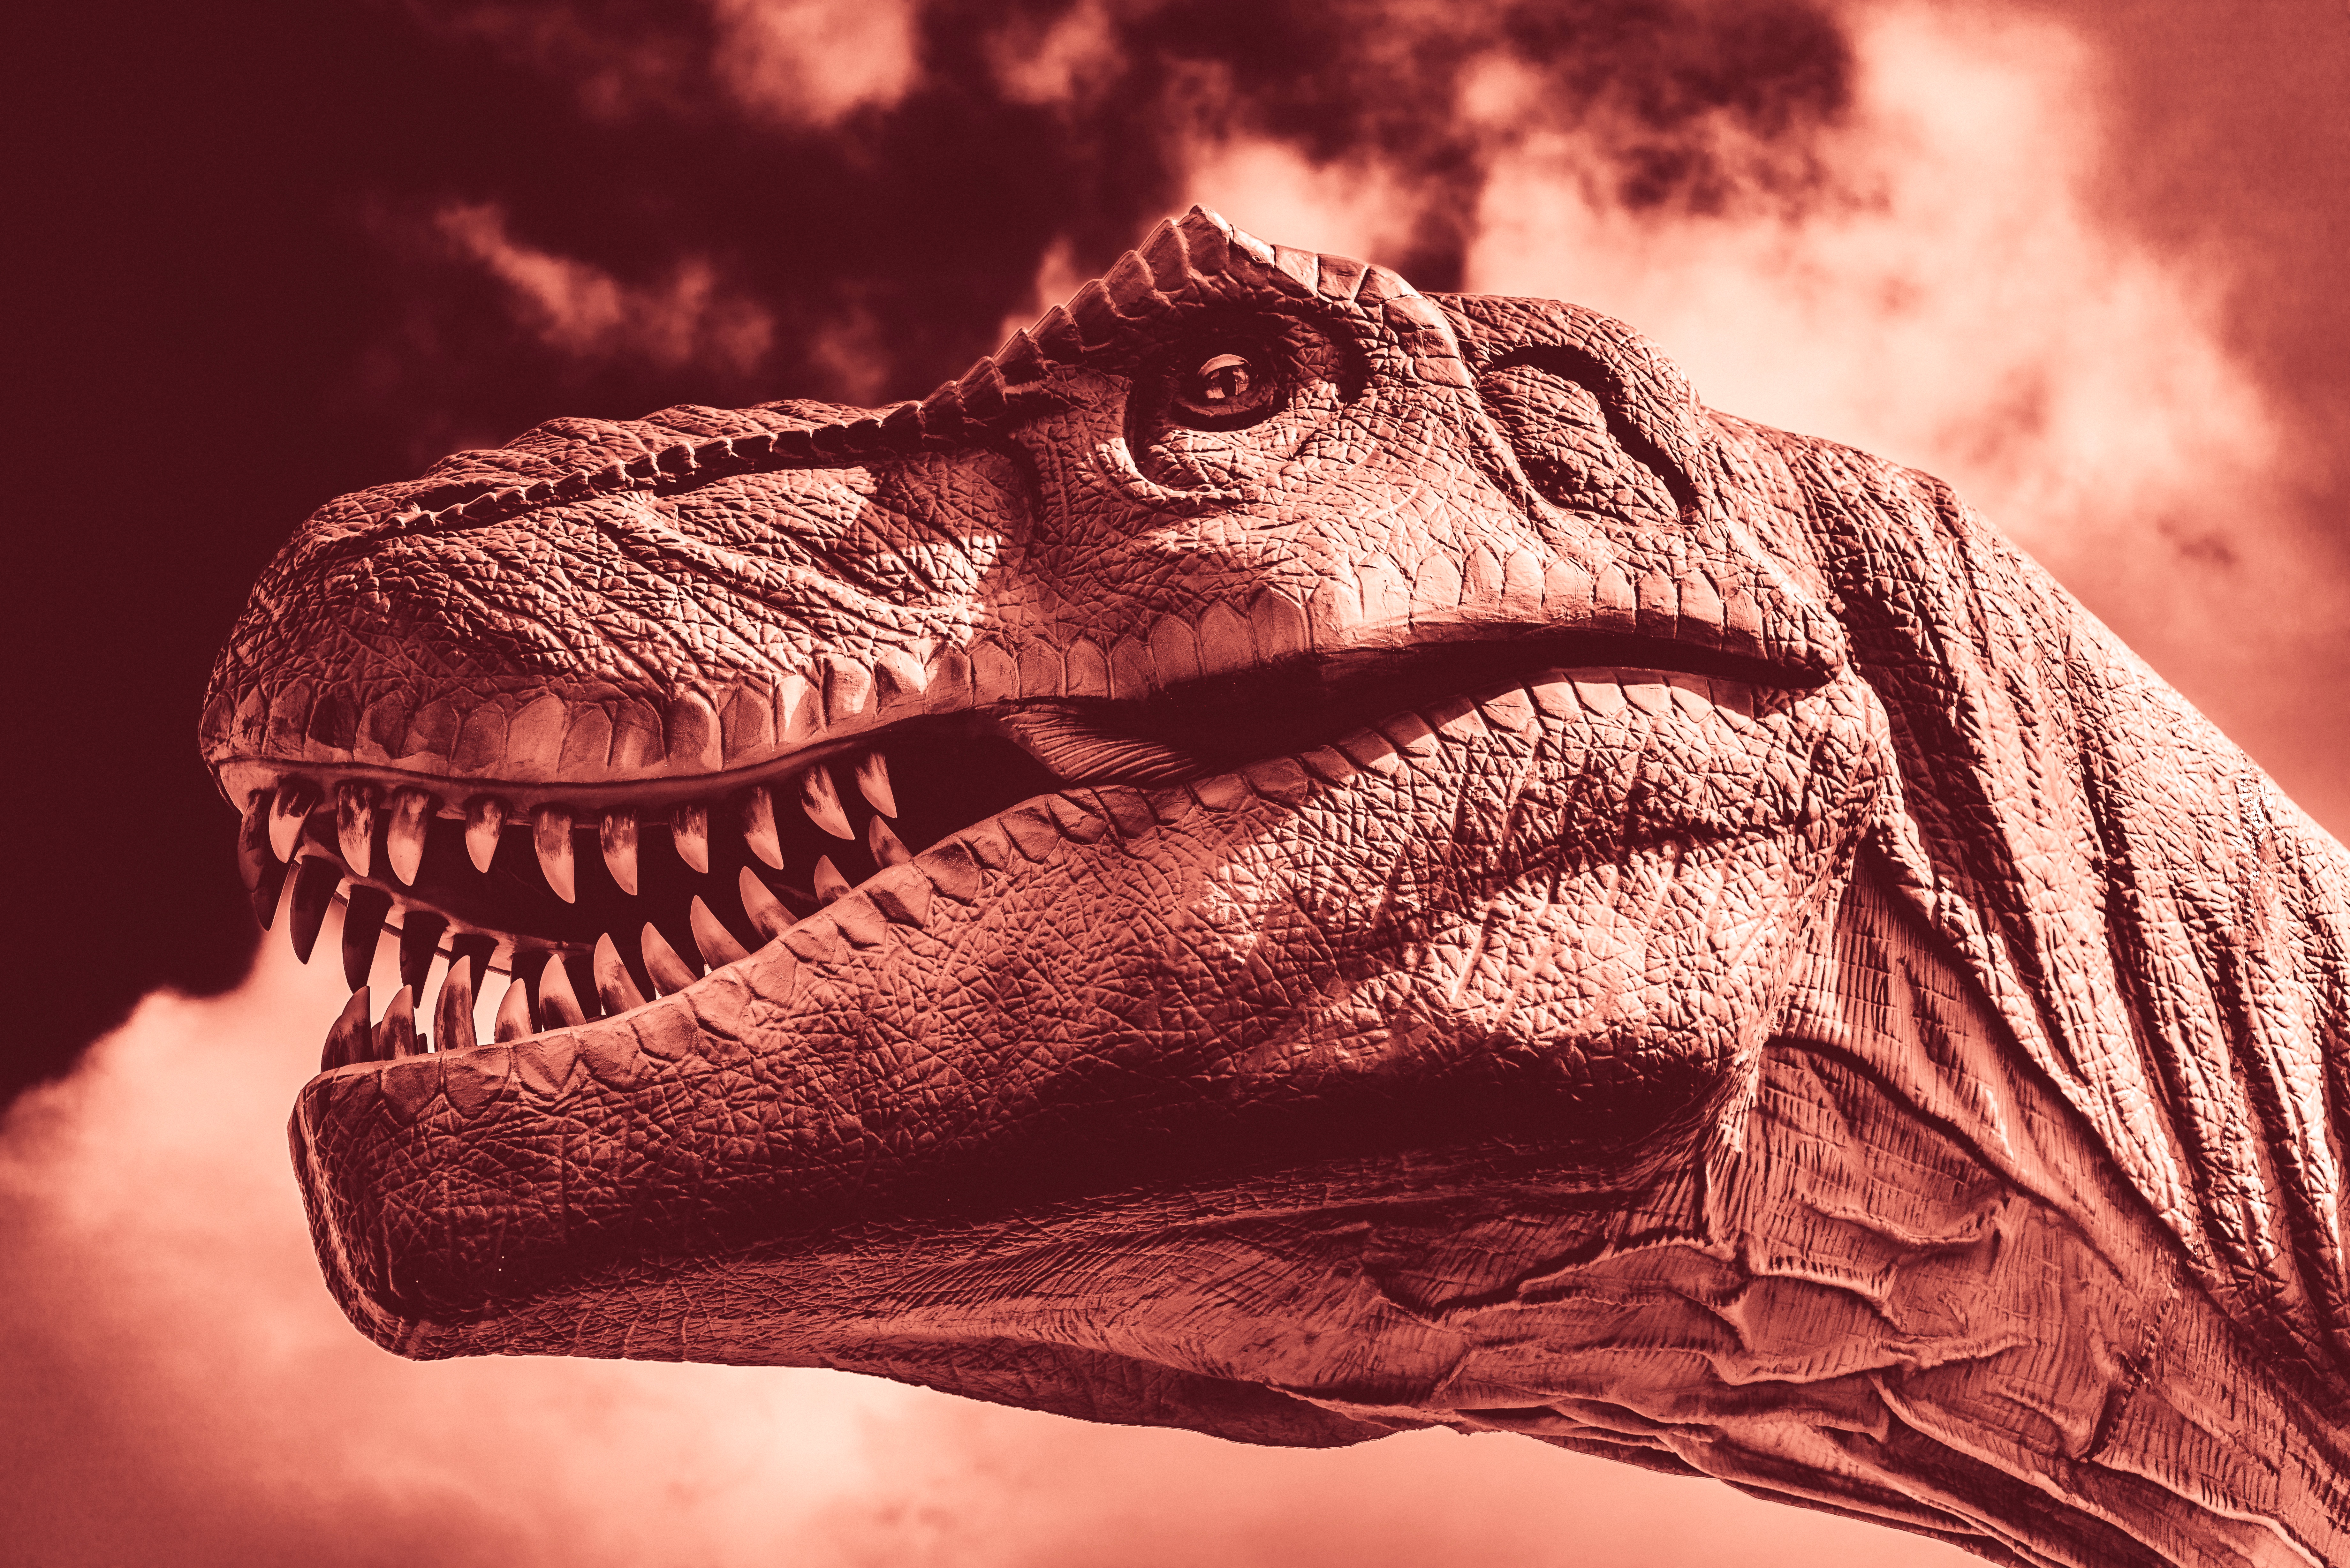
sky, model, raptor, close up, illustration, dinosaur, tyrannosaurus, macro photography, t rex, velociraptor